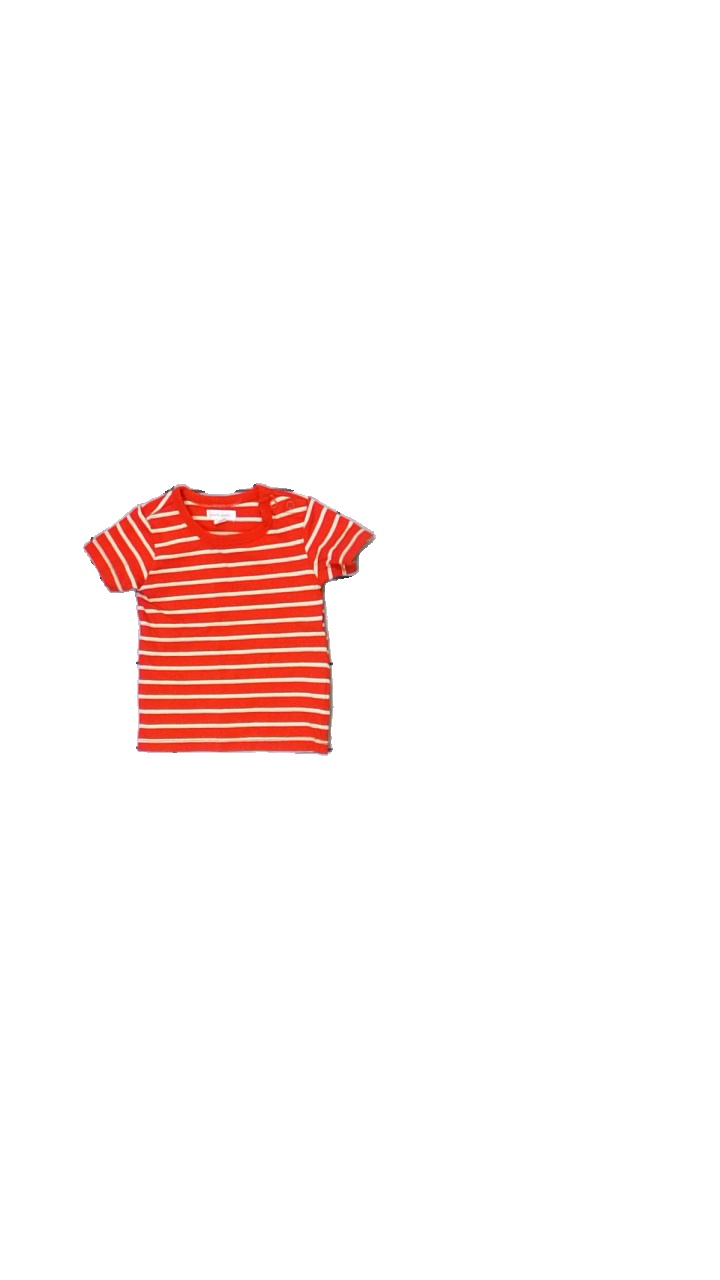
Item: T-shirt (Children)
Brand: David Jones
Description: randig t-shirt
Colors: Red, White
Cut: Regular
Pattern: Striped
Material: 100% cotton
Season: All
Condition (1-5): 5
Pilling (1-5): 5
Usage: Reuse
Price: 50-100